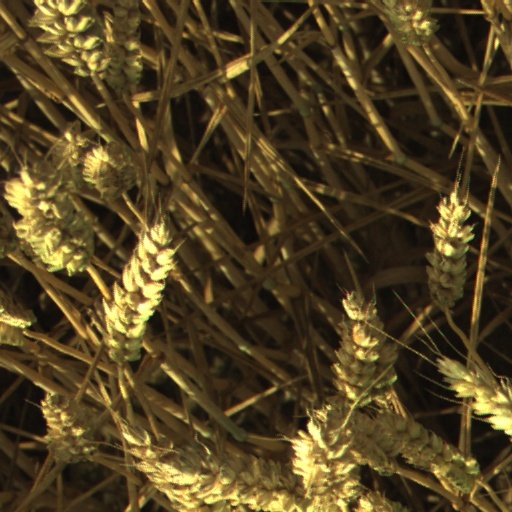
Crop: wheat